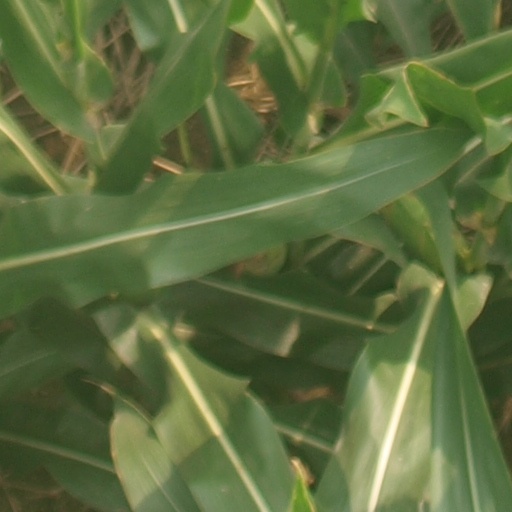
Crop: maize; corn